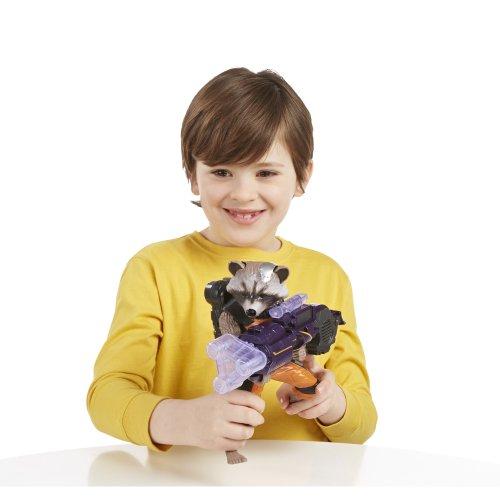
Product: Marvel Guardians of The Galaxy Big Blastin' Rocket Raccoon Figure, 10 Inch
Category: Toys & Games | Toy Figures & Playsets | Action Figures
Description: Awesome electronic Rocket Raccoon figure stands 10 inches tall.
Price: $28.95
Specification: ProductDimensions:5.5x12x10inches|ItemWeight:1.85pounds|ShippingWeight:1.85pounds(Viewshippingratesandpolicies)|DomesticShipping:ItemcanbeshippedwithinU.S.|InternationalShipping:ThisitemcanbeshippedtoselectcountriesoutsideoftheU.S.LearnMore|ASIN:B00IM8W12M|Itemmodelnumber:A7902|Manufacturerrecommendedage:4yearsandup|Batteries:3AAbatteriesrequired.(included)